Javier Zanetti

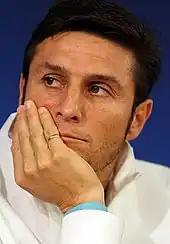
Zanetti in 2011

Zanetti earned the nickname "El Tractor" for his stamina and tireless energetic runs up and down the wings to aid both attack and defence. He was known amongst his teammates for consistency and fitness regime, which he has credited with prolonging his career. During his last few seasons, he started in over 30 games despite being in his late 30s. As a captain for both his club and international sides, he was well-respected by both fans and the opposition for his leadership, calm demeanor and conduct both on and off the pitch; in his entire 22-year career, he only received two red cards.